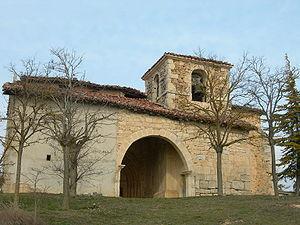
Saraso est un concejo du comté de Treviño. Il est situé dans la comarque del Ebro, dans la communauté autonome de Castille-et-León, province de Burgos en Espagne. Ce village compte environ une vingtaine d'habitants.